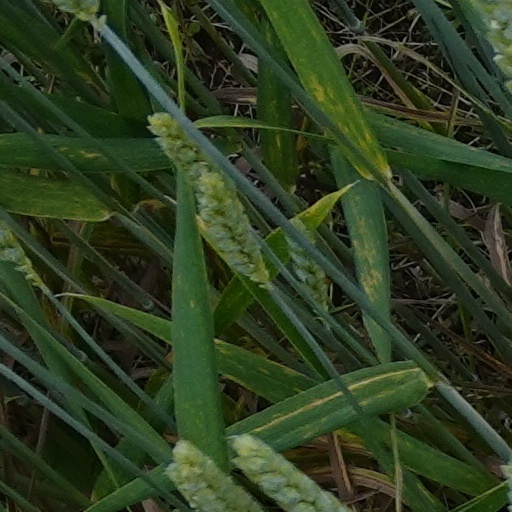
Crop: wheat